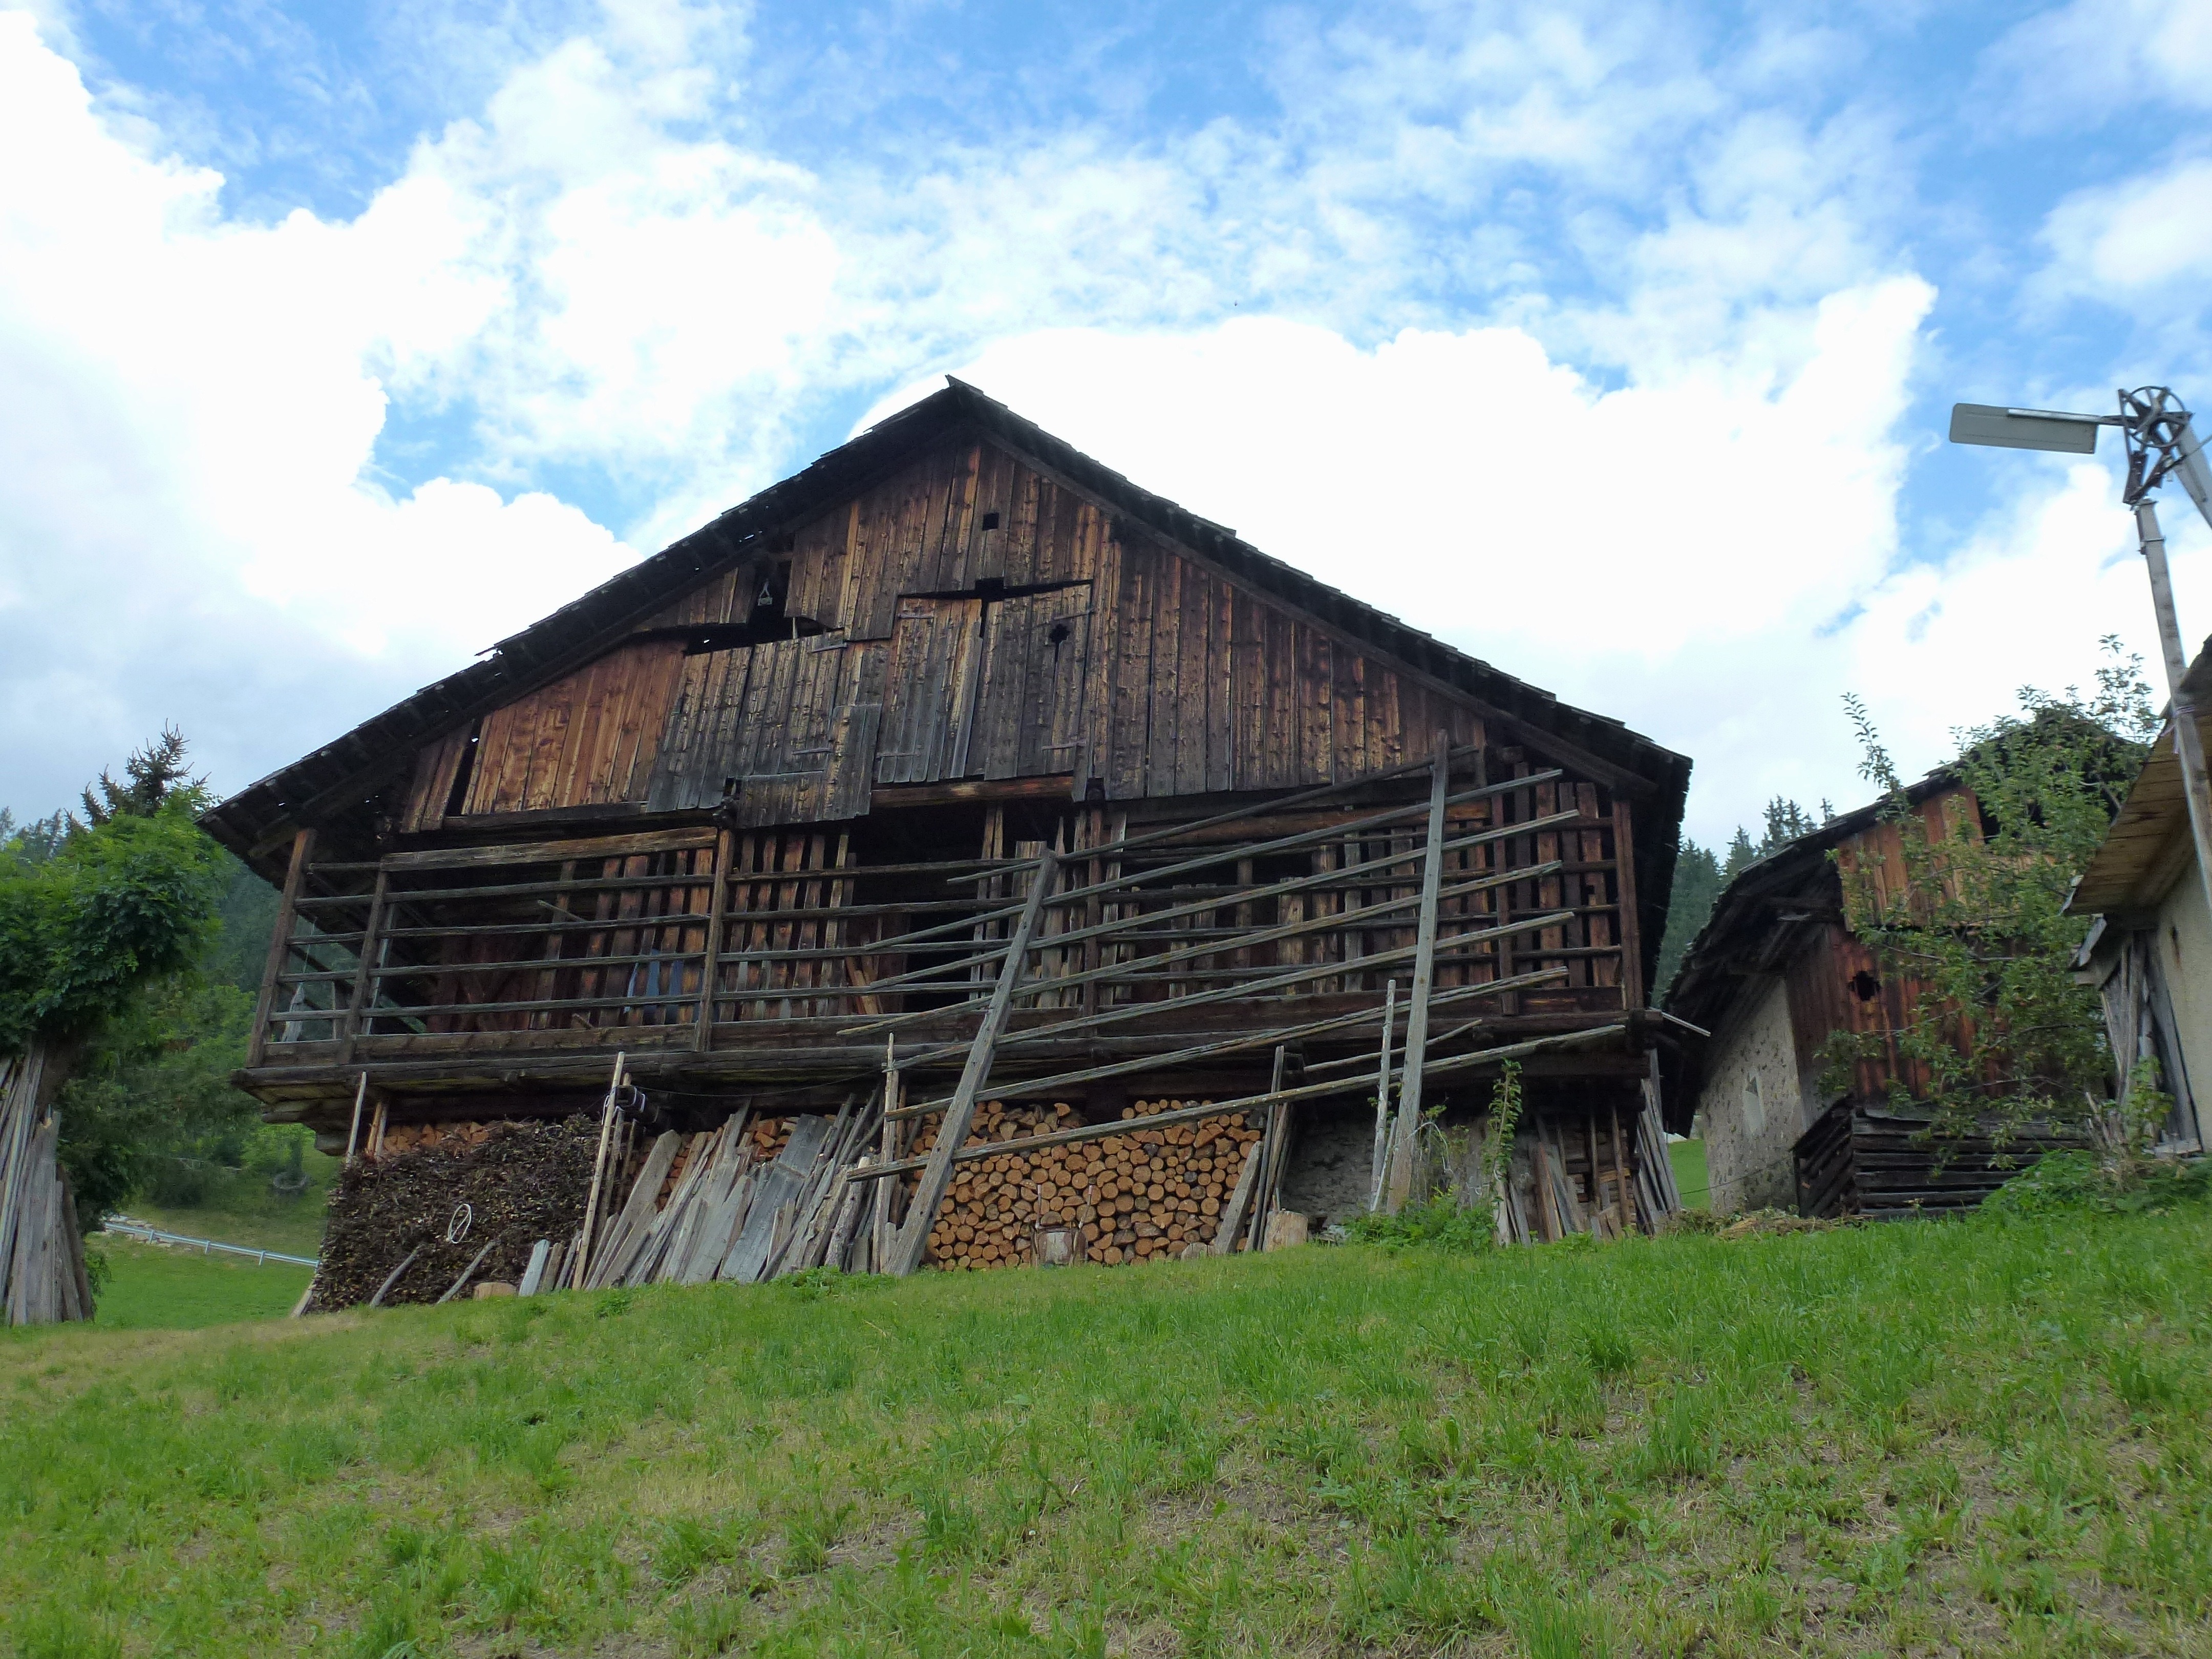
landscape, nature, grass, sky, wood, farm, countryside, house, building, barn, home, country, hut, village, shack, rural, scenic, cottage, italy, property, stack, plants, outside, clouds, buildings, farmhouse, wooden, log cabin, rural area